2012 FA Cup final

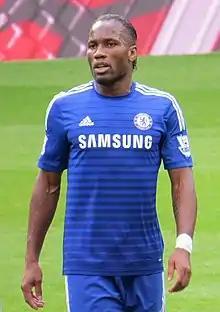
Chelsea striker Didier Drogba scored the winning goal in the final.

Chelsea kicked off and had the first shot within the first minute when Didier Drogba fired over the crossbar. Liverpool had more of the ball in the opening minutes, but striker Luis Suárez struggled to maintain possession of the ball against the Chelsea defence. Chelsea scored in the 10th minute when Liverpool midfielder Jay Spearing lost possession of the ball to Ramires; the Brazilian subsequently went past defender José Enrique into the Liverpool penalty area, where his shot went through goalkeeper Pepe Reina's legs and into the goal to give Chelsea a 1–0 lead. Liverpool responded by going on the attack; a Glen Johnson pass found striker Craig Bellamy, whose shot was cleared off the line by Chelsea defender Branislav Ivanović. Liverpool were still struggling to maintain possession; with Steven Gerrard playing deep in midfield, there was a lack of support for striker Suárez. Chelsea midfielder Frank Lampard profited from Liverpool's failure to hold on to possession when he received the ball from a misplaced Jordan Henderson pass, but his shot away from goal went wide.